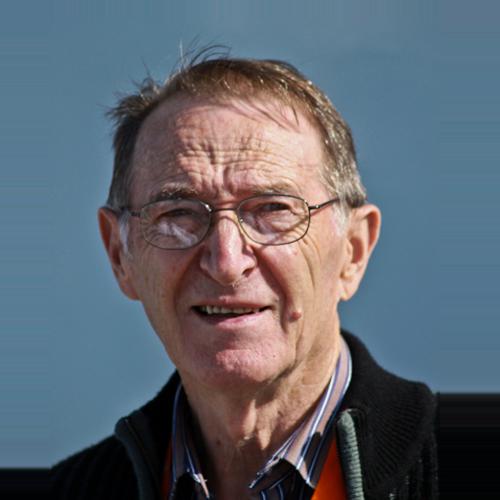
Age: 70